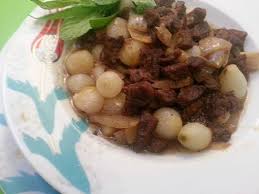
Yemek: et_sote